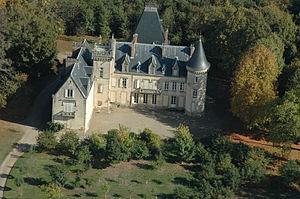
Le château du Colombier à Toulon-sur-Allier, France.
Toulon-sur-Allier est une commune française, située dans le département de l'Allier en région Auvergne-Rhône-Alpes.